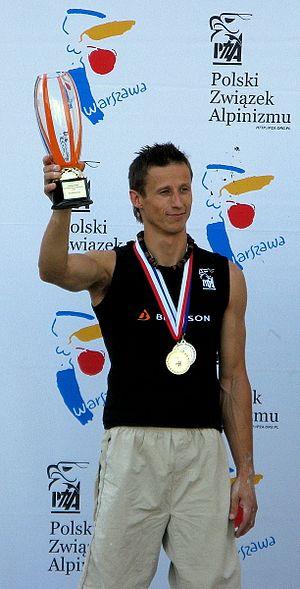
Tomasz Oleksy, né en 1976 à Tarnów, en Pologne, est un grimpeur polonais.